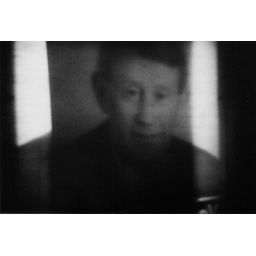
He's the politician whose actually a window, or instead of a window on the sixth floor in the attic...